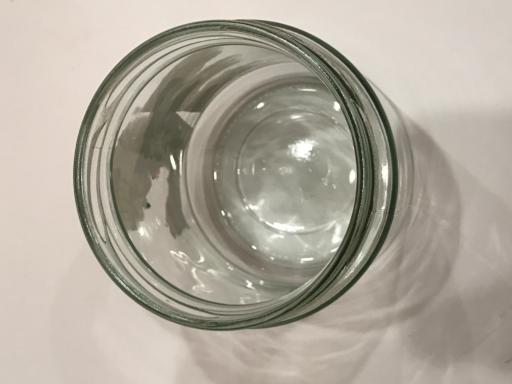
Waste category: glass